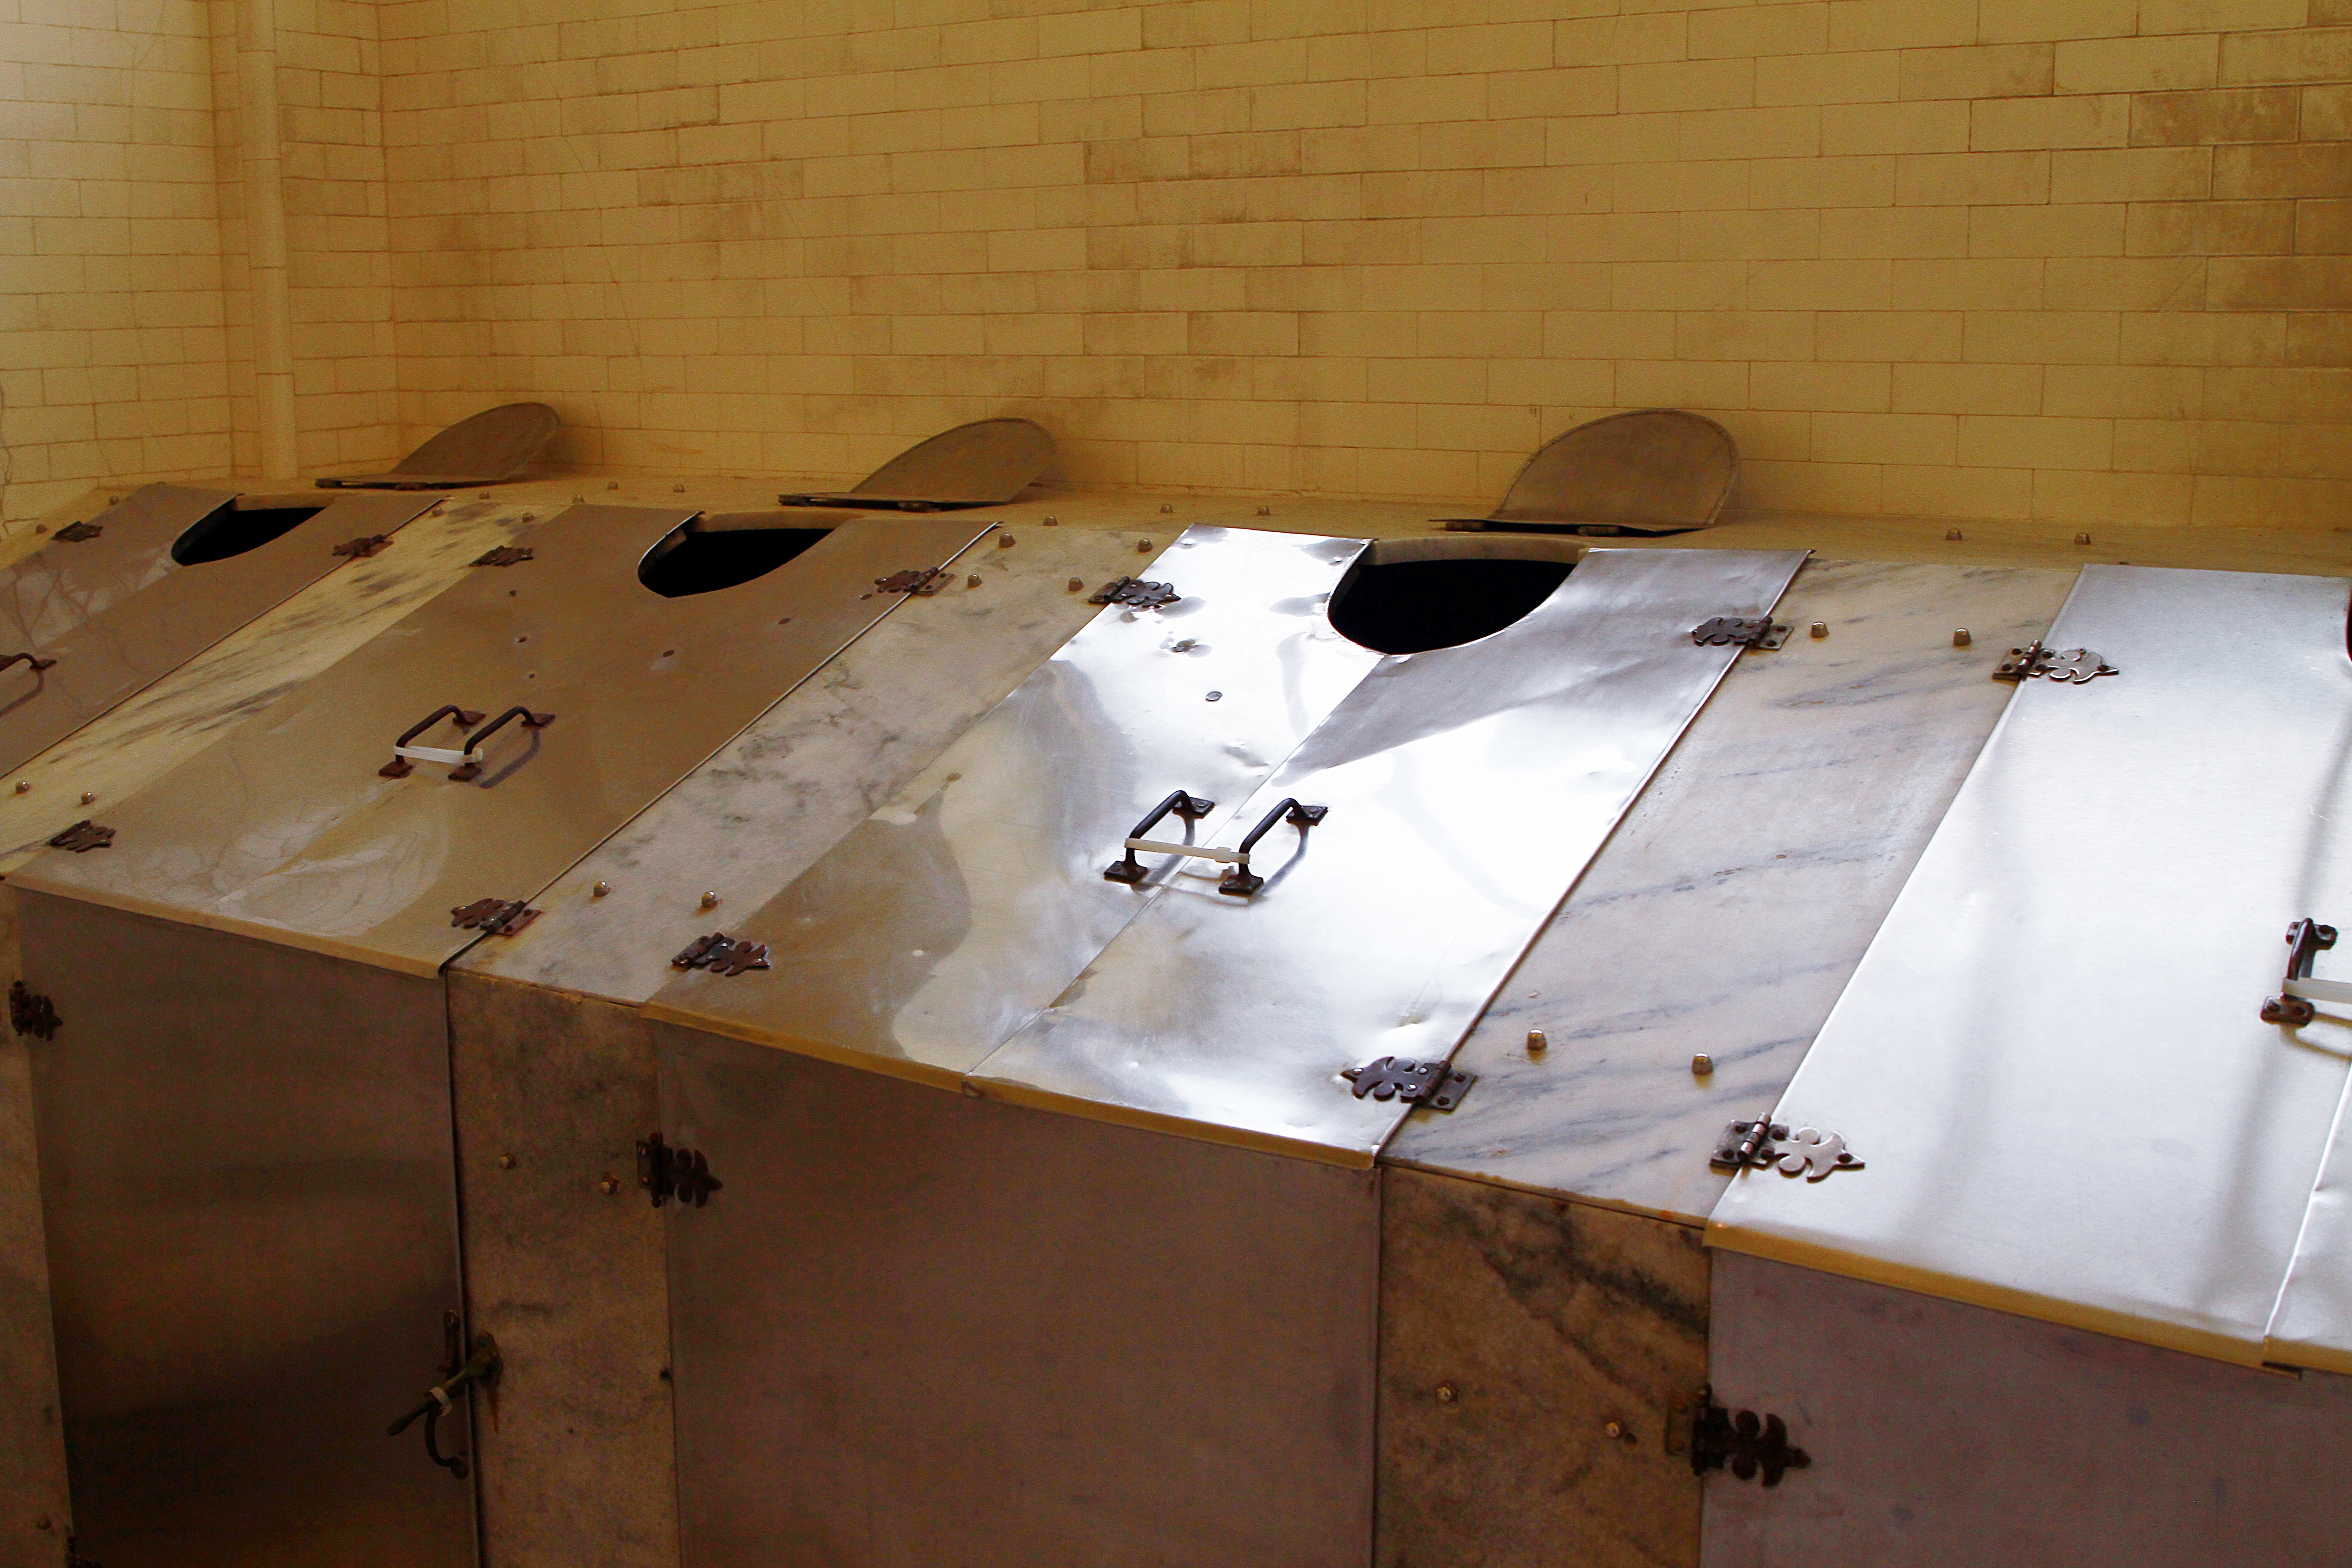
table, wood, vintage, antique, floor, surfboard, attraction, furniture, health, material, art, history, us, shower, arkansas, bathhouse, hot springs, bath house row, hot springs national park, 1870 1920s, steam shower, health spa, health treatment, restorative, surfing equipment and supplies